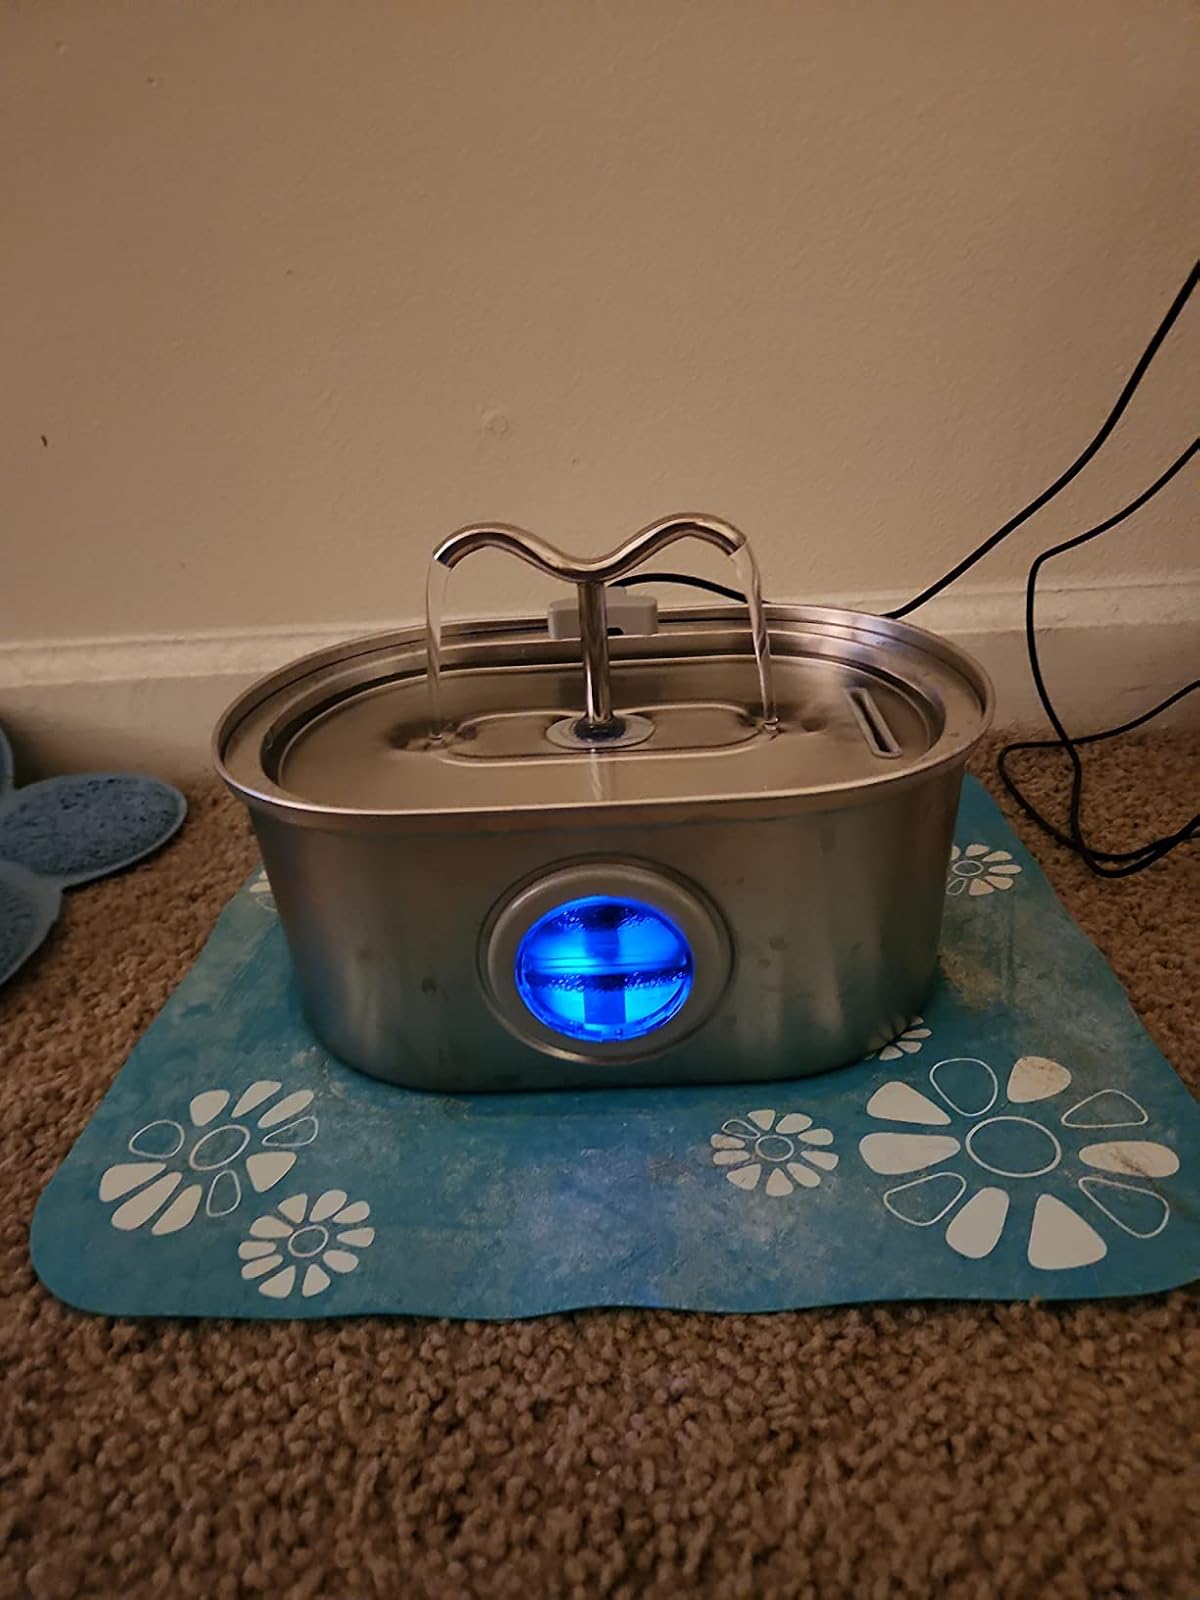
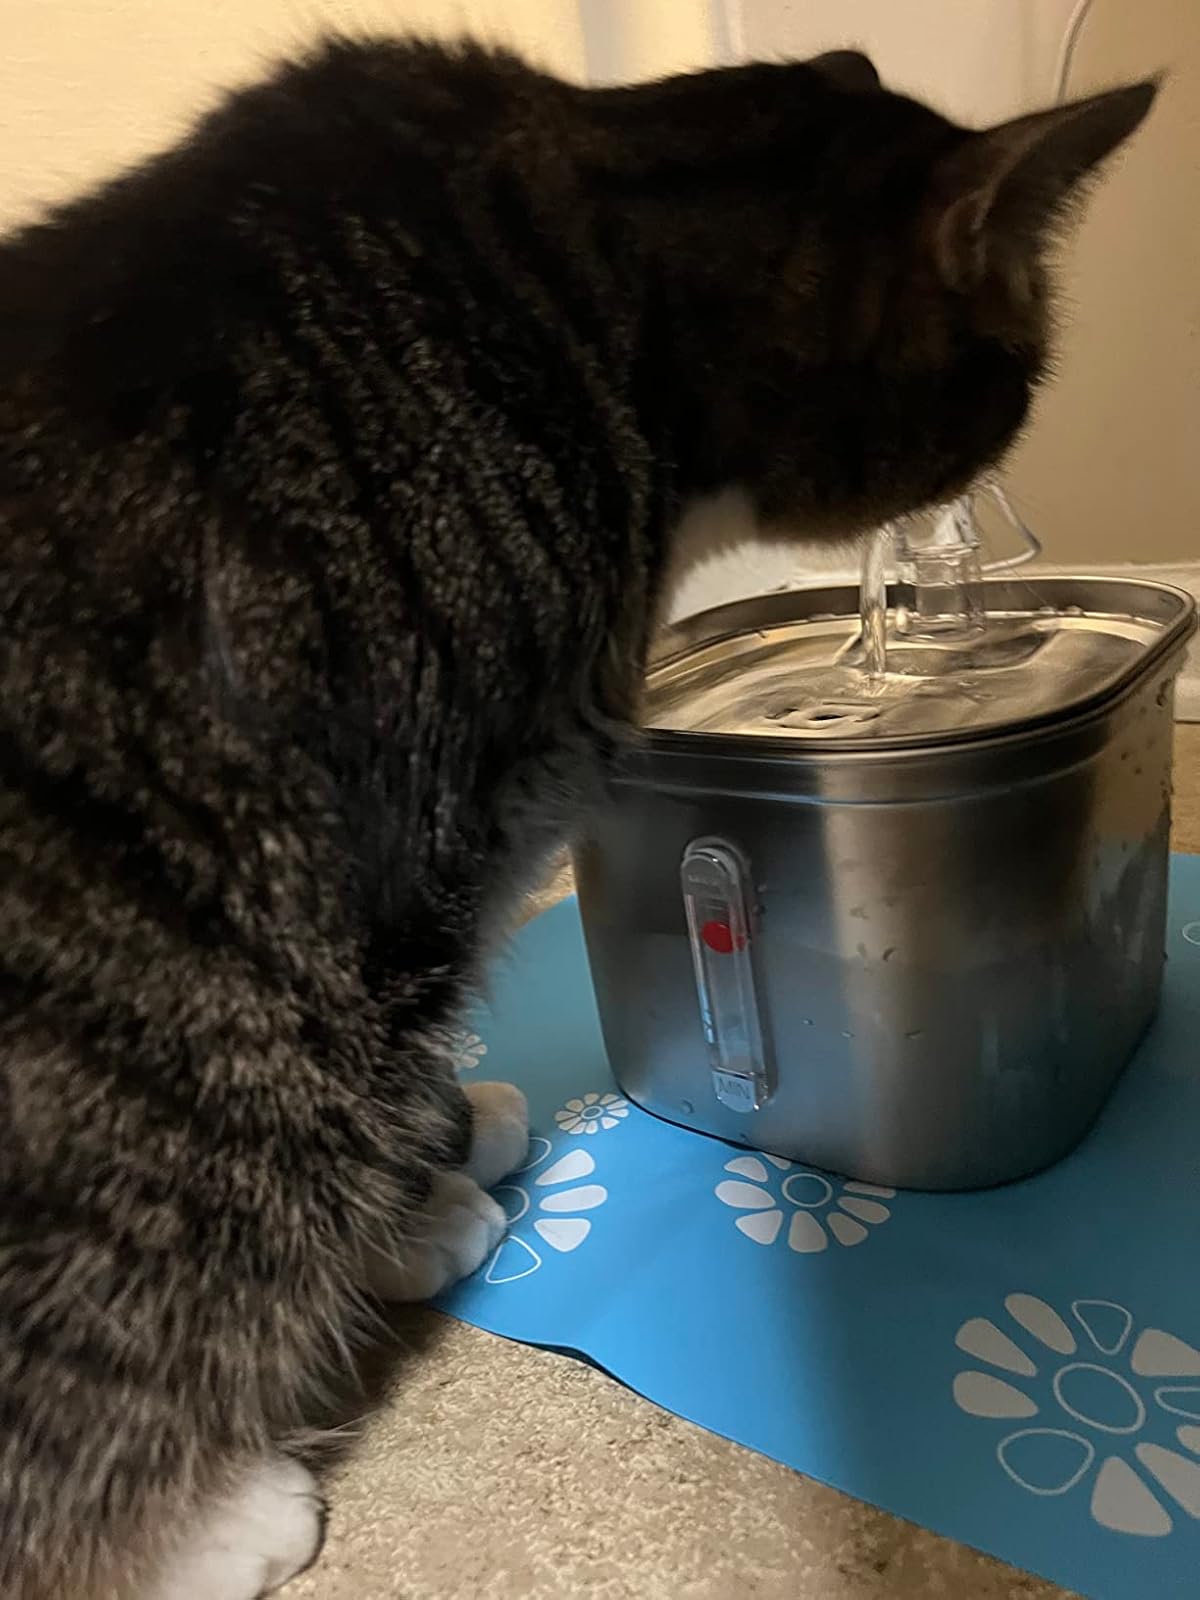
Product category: items_bowl
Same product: no